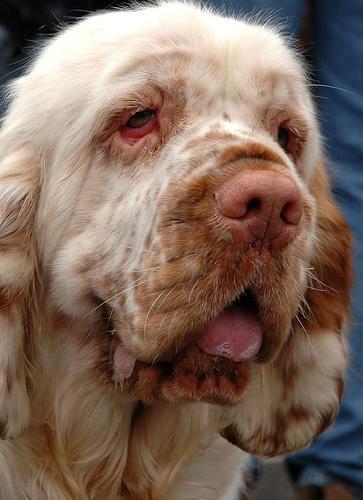
clumber